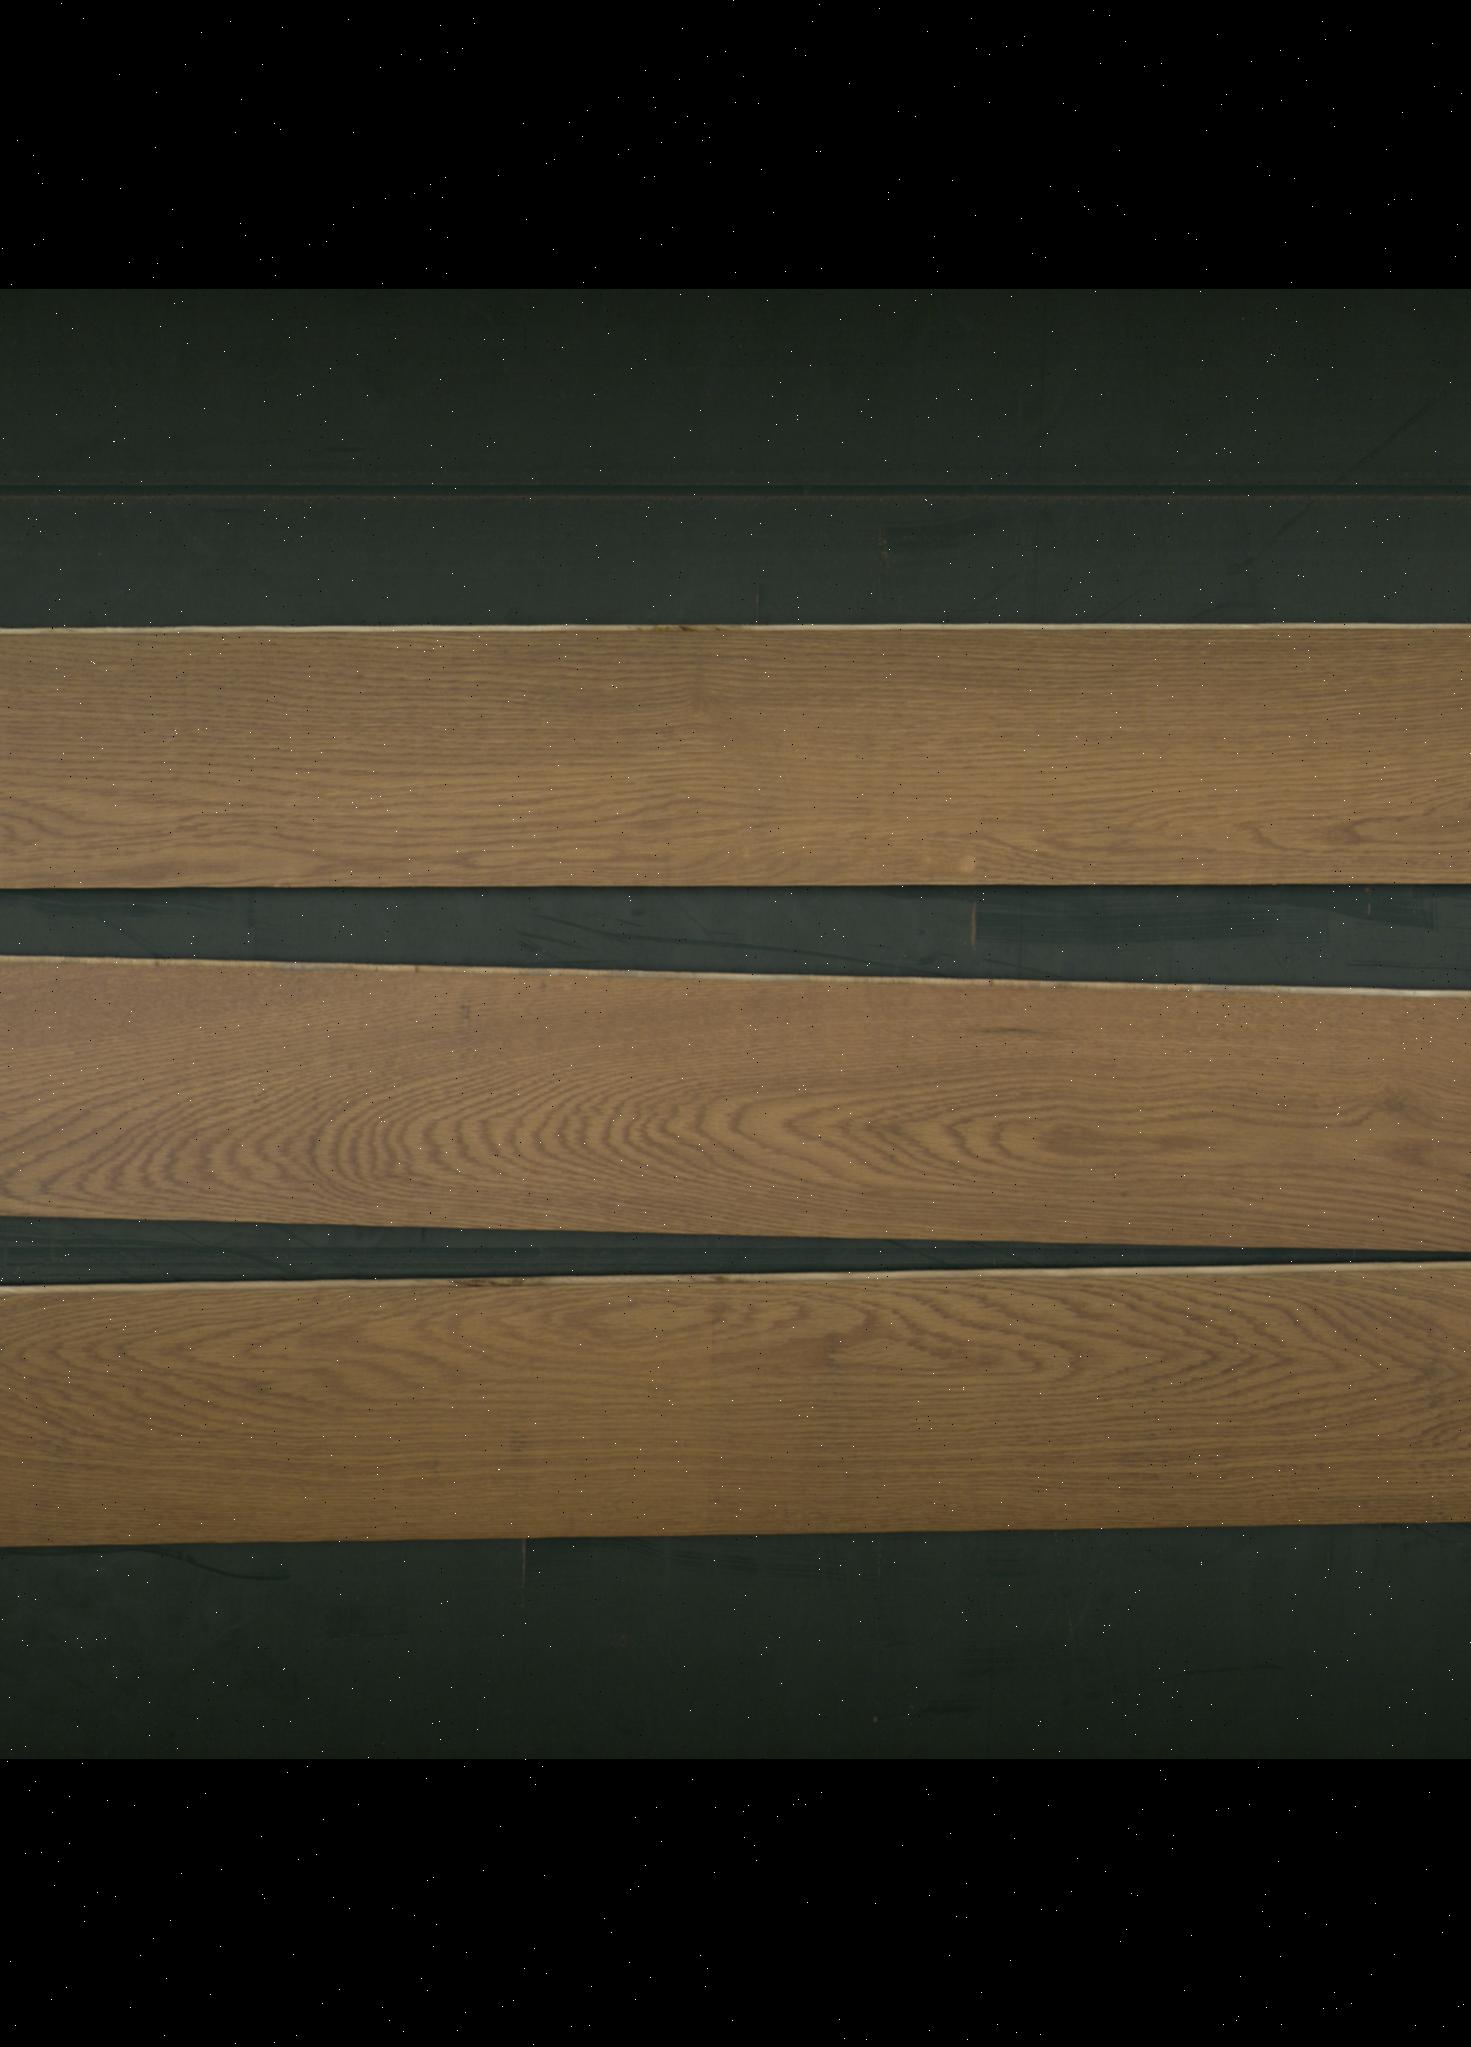
Label: mixers